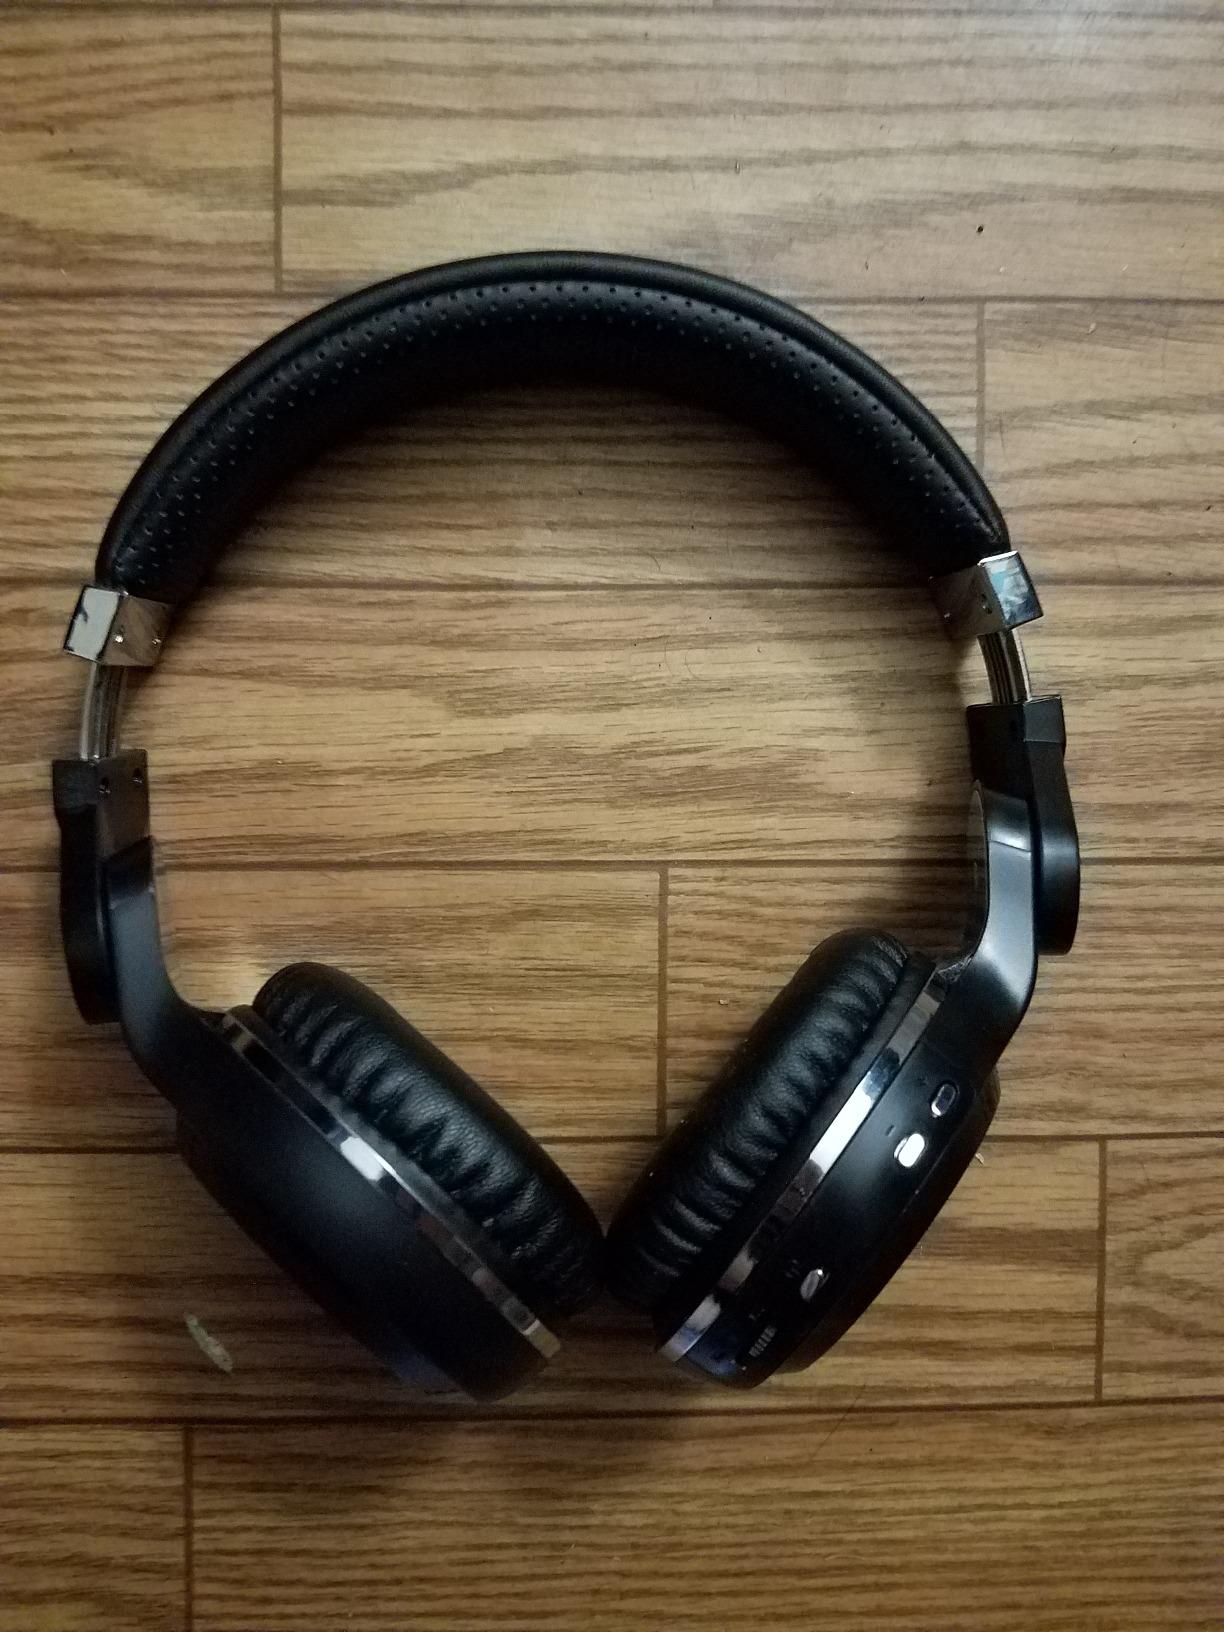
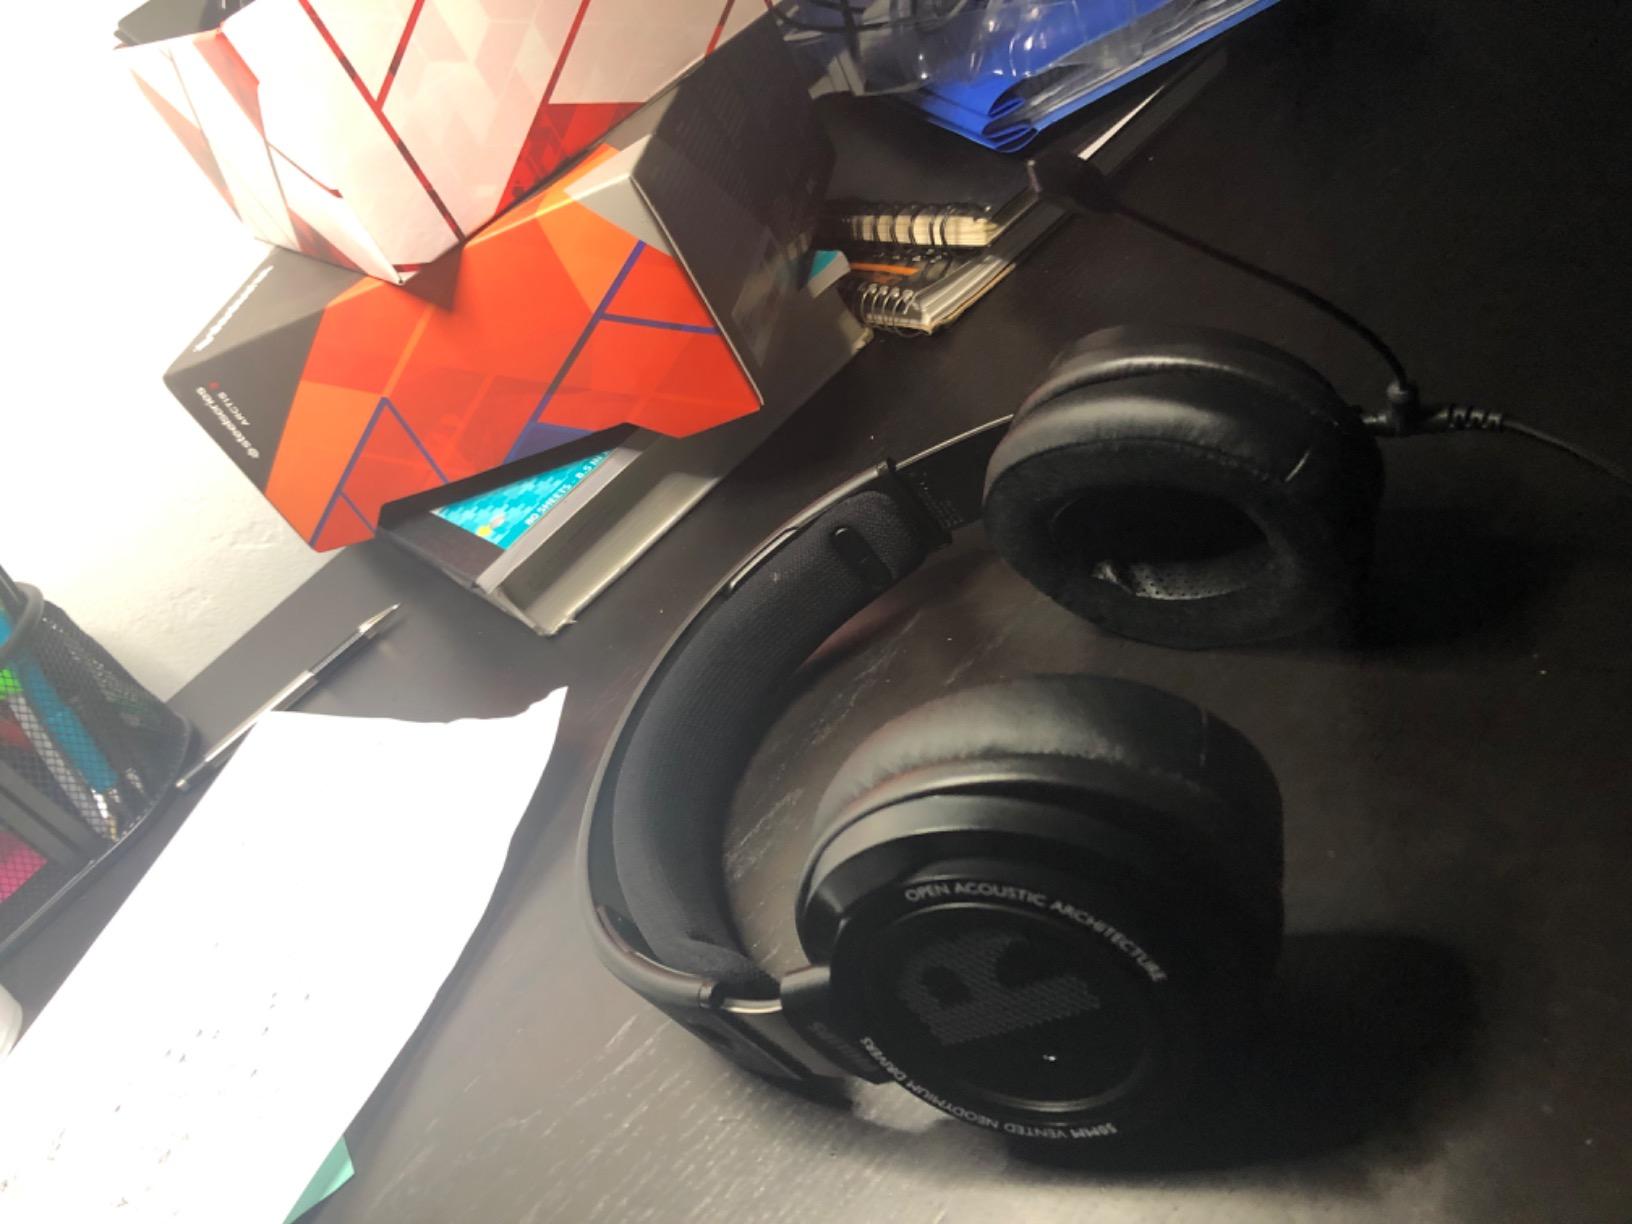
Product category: headphones
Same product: no